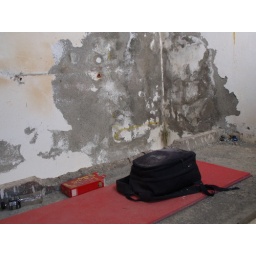
Found in a tower off the path - Europe through the back door (really).